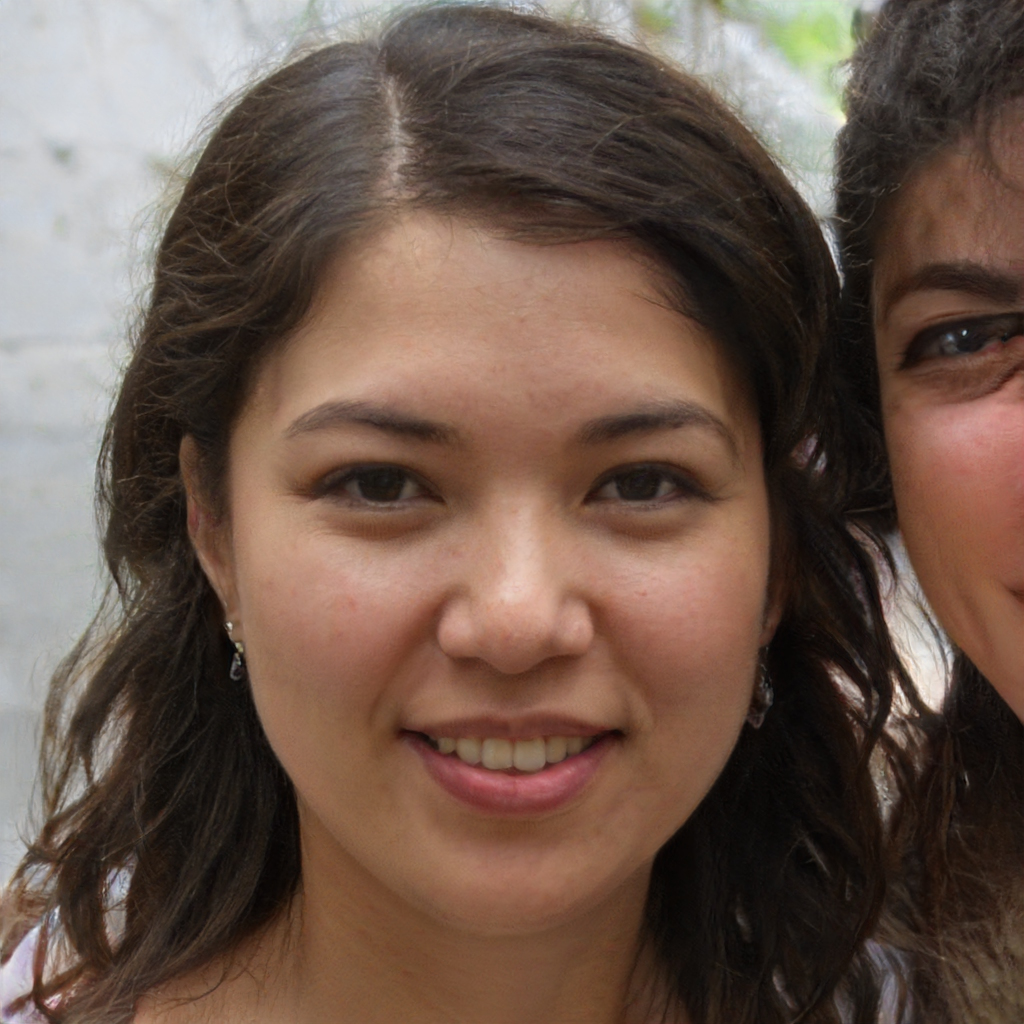
Label: Colored